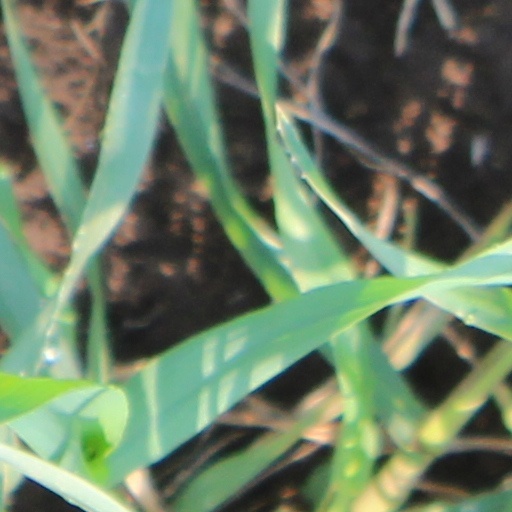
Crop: wheat